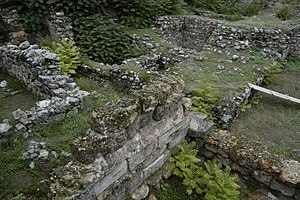
Theben (Grækenland)
Theben var en oldtidsby i det græske landskab Bøotien. Byen er kendt for den blodige sagnkreds, som er grundlag for nogle af Sofokles' og Aischylos' berømteste tragedier.